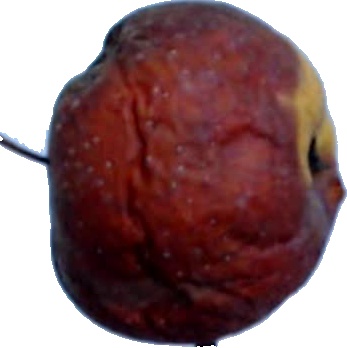
Label: apple_rotten_1